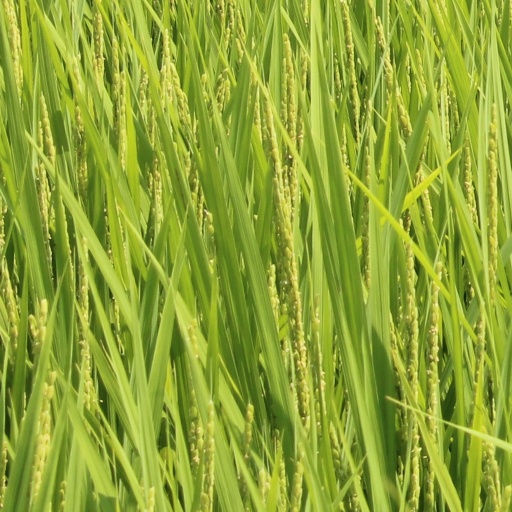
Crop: rice